Portable stove

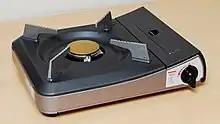
Gas cartridge stove

Gas cartridges for camping stoves tend to be costly and usually are not refillable. Single-use cartridges are considered objectionable by some on environmental grounds. They perform poorly in cold weather. Until the approval of EN 417-specification Lindal valve cartridges of 1992 there was little compatibility between different makers and systems, and cartridges for older cartridge stoves were often unobtainable. Outside of camping, single-burner stoves using cans of compressed butane gas are used for catering and other food service applications.